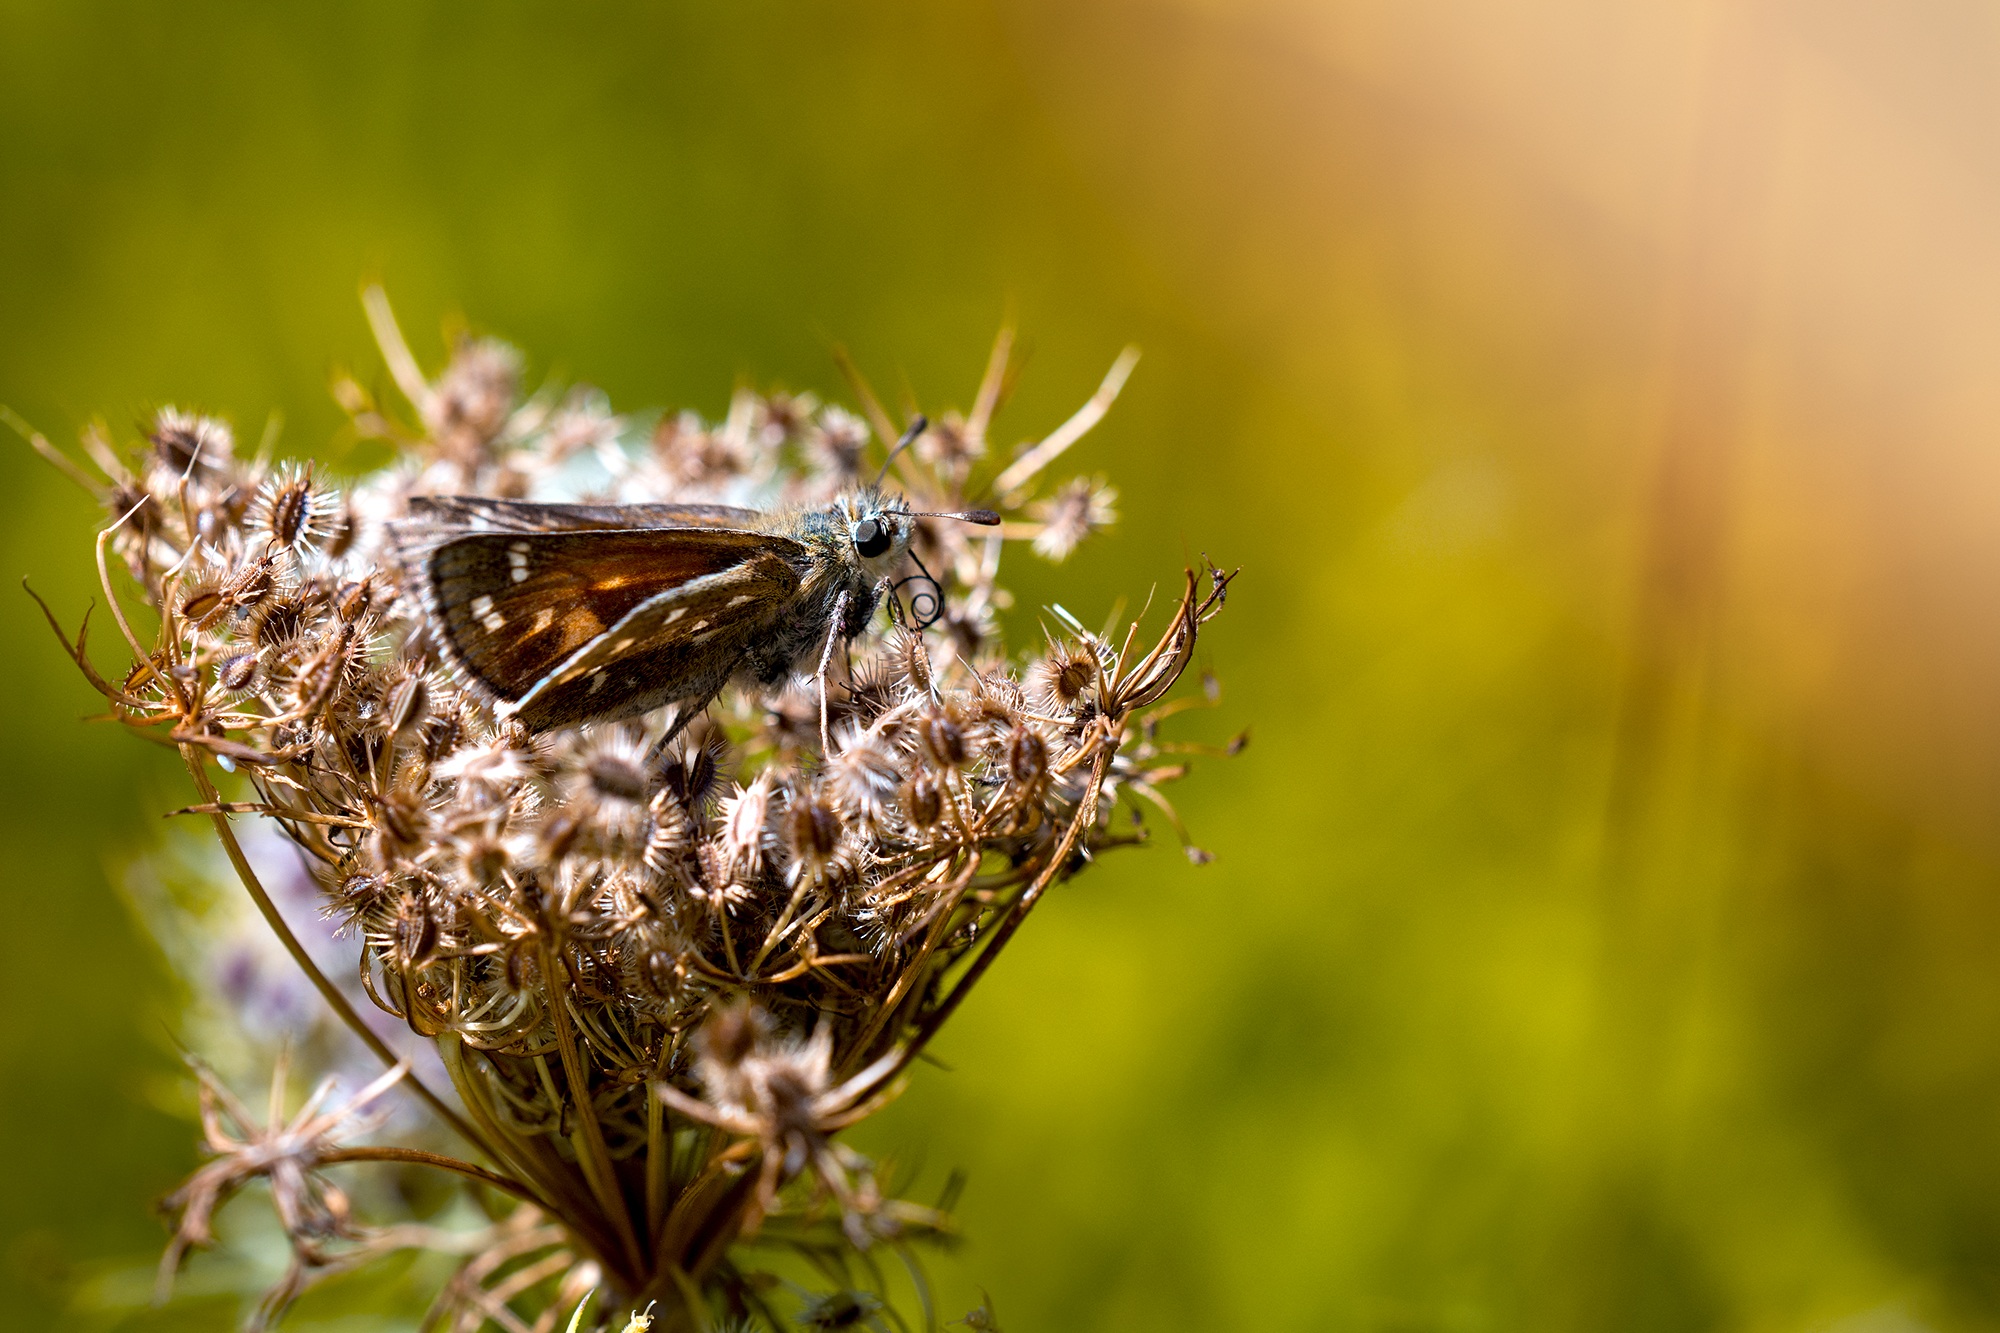
nature, grass, branch, blossom, plant, photography, meadow, leaf, flower, bloom, animal, summer, wildlife, pollen, insect, butterfly, close, flora, fauna, invertebrate, wildflower, close up, animal world, nectar, skipper, flight insect, macro photography, honey bee, grass family